Answer in natural language. Consider the 3D positions of the objects in the scene and not just the 2D positions in the image. Is the centerpoint of  blue rectangle wall decor (marked B) at a higher height than gray oval dog bed (marked C)? Choose between the following options: no or yes
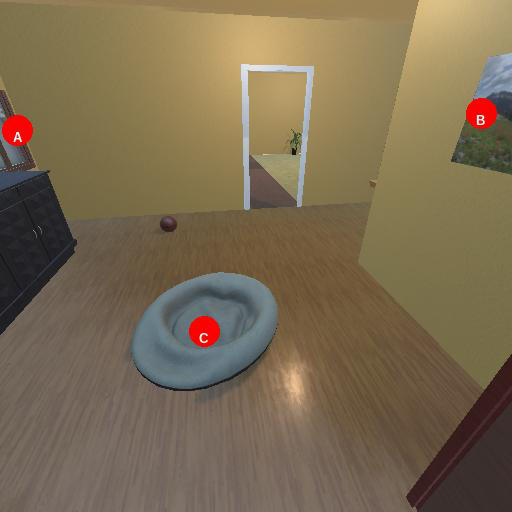
<answer>yes</answer>